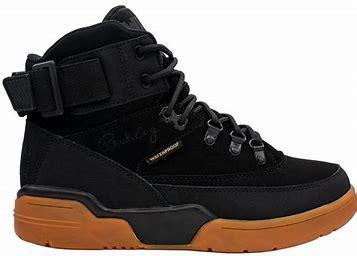
Brand: Ewing
Model: 33 Hi